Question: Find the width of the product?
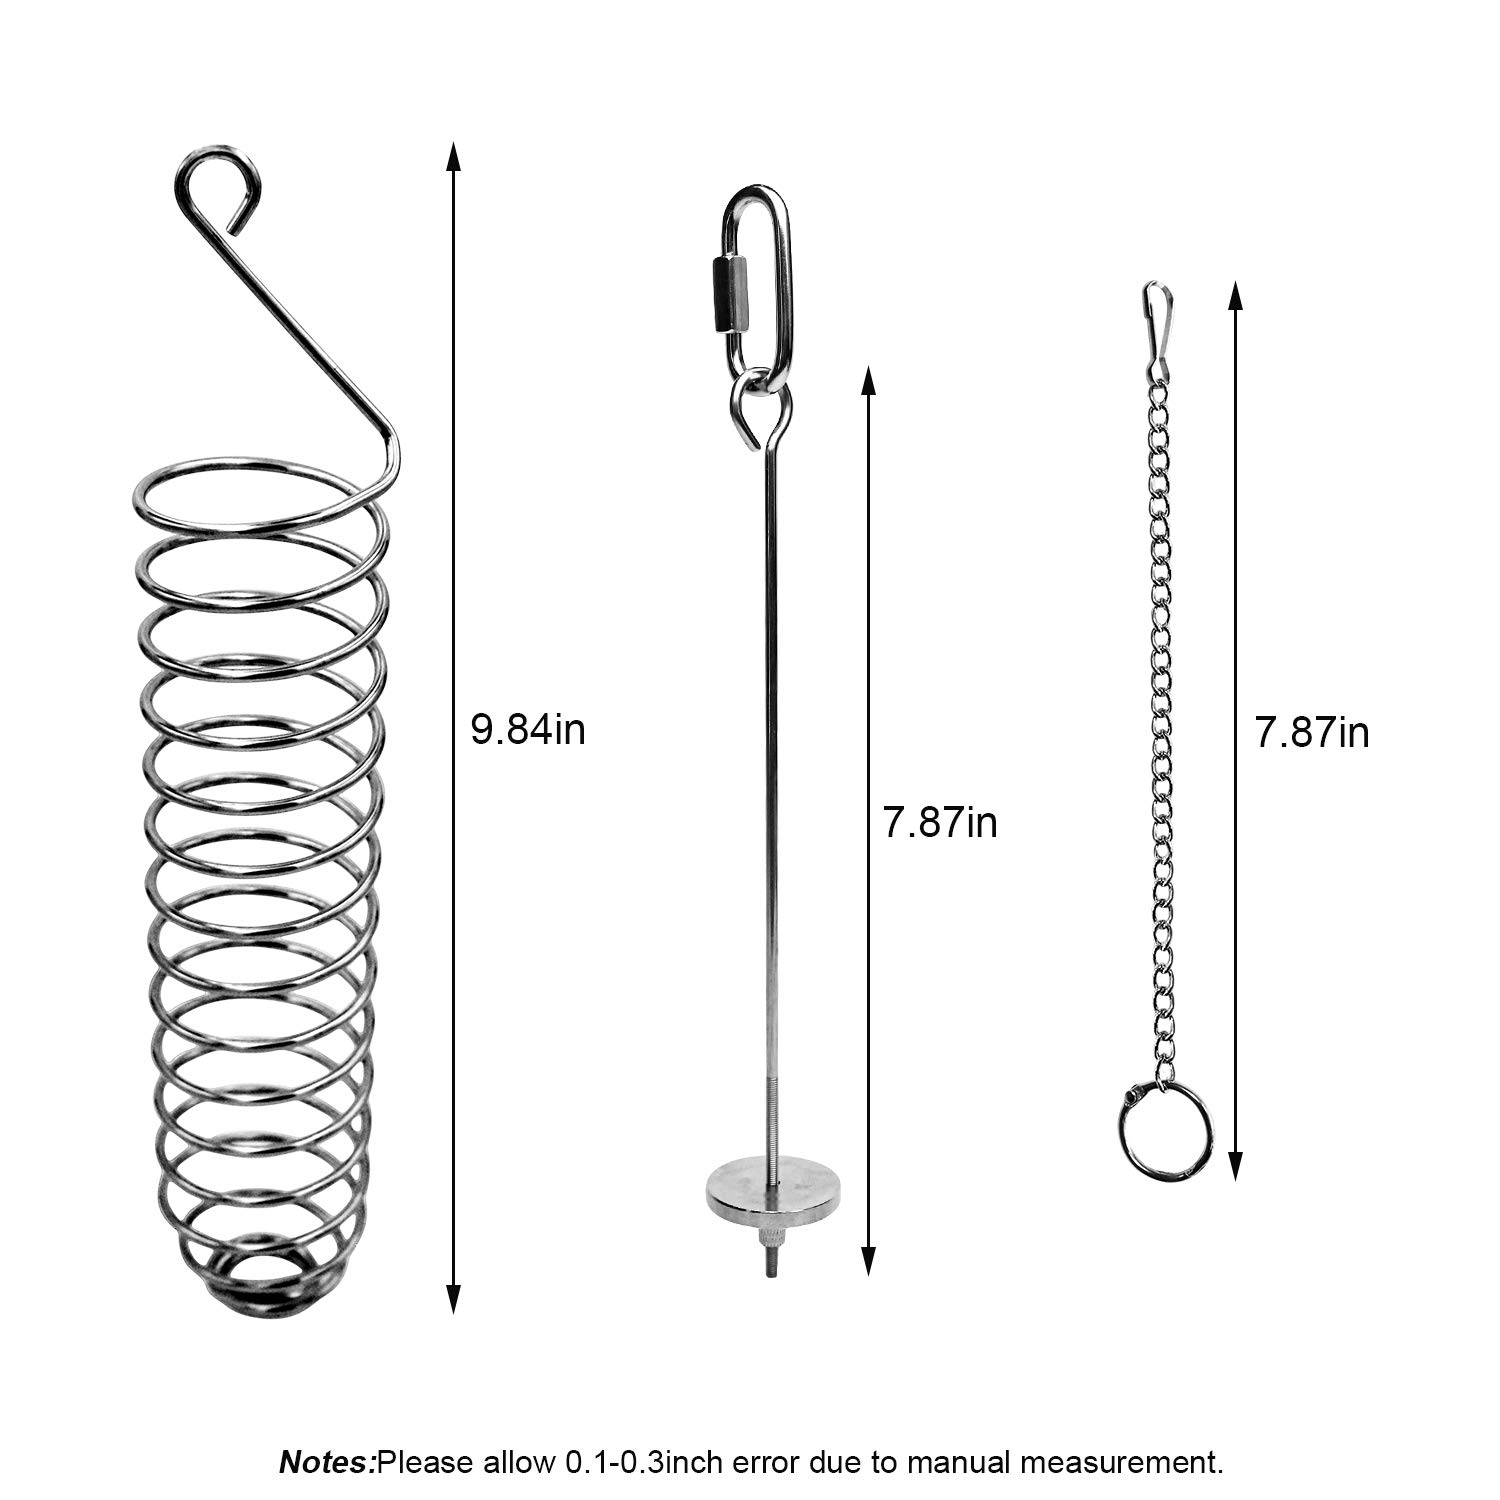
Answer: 7.87 inch